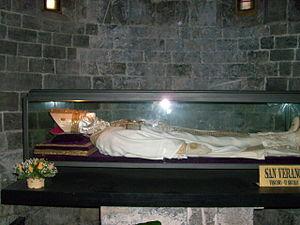
Saint Véran est un saint de l'Église catholique. Originaire de Barjac ou Lanuéjols en Gévaudan, il fut évêque de Cavaillon au VIᵉ siècle. Il est aussi connu sous le nom de Wrain latinisé en Veranus ou Uranus par confusion du v et du u.
Le diocèse de Mende relève depuis 2002 de la province ecclésiastique de Montpellier. Il recouvre l'intégralité du département de la Lozère. Plusieurs prélats ont participé à son rayonnement et à son indépendance par rapport au pouvoir temporel, tels que les évêques Aldebert III du Tournel et Guillaume VI Durand. De ce diocèse sont originaires le bienheureux Urbain V, avant-dernier pape français, qui rendit beaucoup à son Église d'origine, mais aussi Guillaume et Foulques de Villaret, grands maîtres de l'ordre de Saint-Jean de Jérusalem.